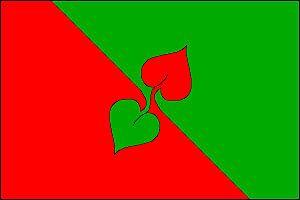
Lipová est une commune du district de Děčín, dans la région d'Ústí nad Labem, en Tchéquie. Sa population s'élevait à 596 habitants en 2018.